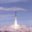
Label: rocket